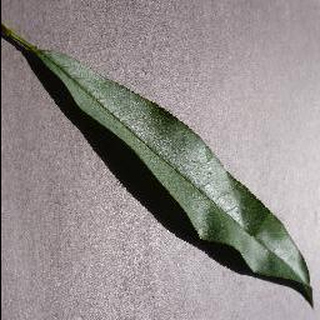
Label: healthy_peach